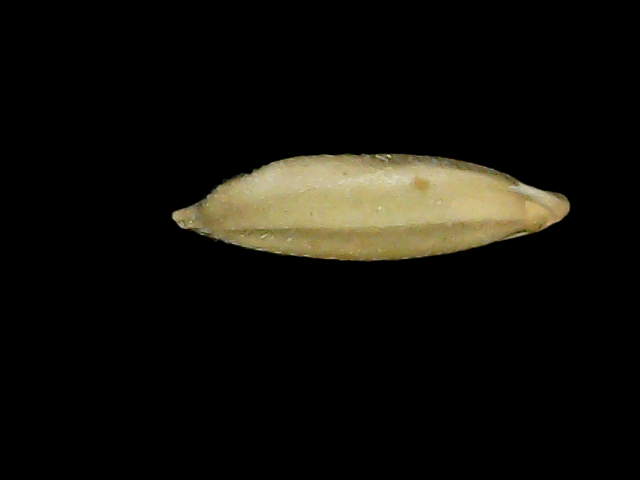
Rice variety: Bd52